Gabriel Neves

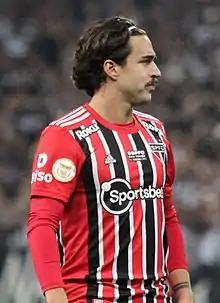
Neves with São Paulo in 2022

Gabriel Neves Perdomo (born 11 August 1997) is a Uruguayan professional footballer who plays as a defensive midfielder for Argentine club Estudiantes.